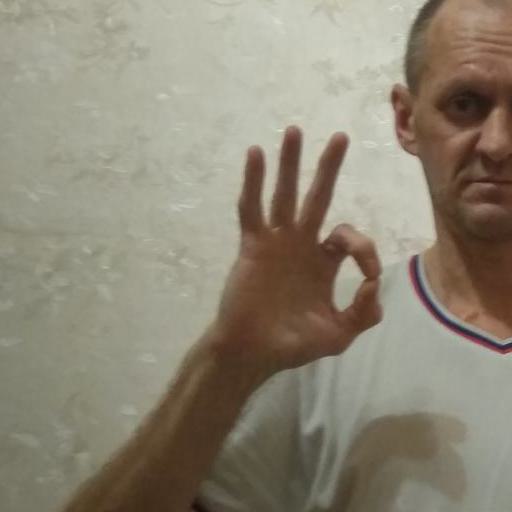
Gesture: ok